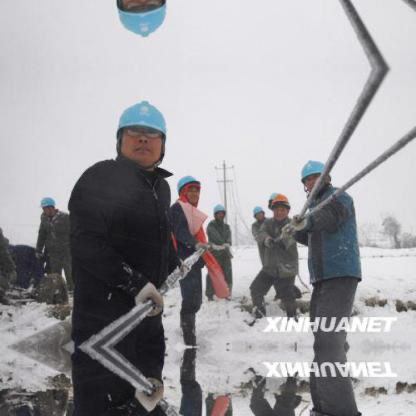
Objects in the image:
label: helmet
label: helmet
label: helmet
label: helmet
label: helmet
label: helmet
label: helmet
label: helmet